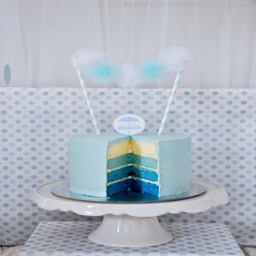
blue rainbow cake by eat a rainbow for a baby shower